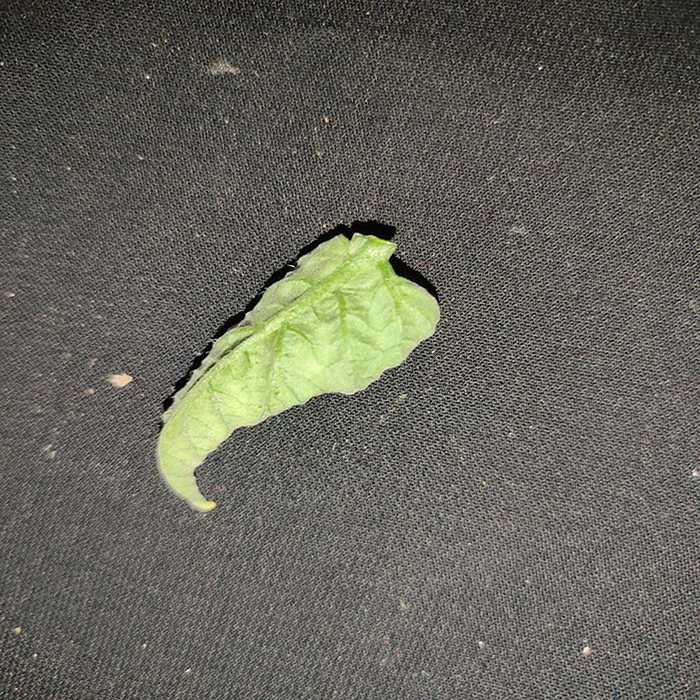
Plant: Tomato
Label: Tomato leaf curl virus